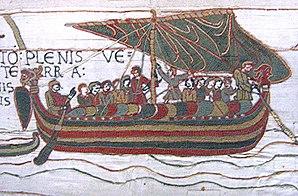
L'invention du bateau remonte à plusieurs milliers d'années, et correspond au besoin que l'homme a très tôt eu de pouvoir se déplacer sur l'eau, qu'il s'agisse de rivière ou de mer. Les bateaux ont accompagné l’homme dans son évolution. De la barque monoxyle du Mésolithique au puissant porte-avions nucléaire moderne, l'histoire des bateaux accompagne celle de l’Homme.
La tapisserie de Bayeux, aussi connue sous le nom de « tapisserie de la reine Mathilde », et plus anciennement « Telle du Conquest » est une broderie du XIᵉ siècle inscrite depuis 2007 au registre Mémoire du monde par l'UNESCO.
Un débarquement est une opération militaire amphibie visant à déposer sur une côte des soldats et du matériel militaire depuis des navires de débarquement en vue d'une invasion.
L'histoire de la Normandie retrace le passé de la Normandie, région historique française, depuis le duché de Normandie à la création d'une région administrative homonyme en 2016.
Cette page concerne l'année 1064 du calendrier julien.
Bayeux [bajø] est une commune française et une des trois sous-préfectures du département du Calvados et de la région Normandie, peuplée de 13 121 habitants.
Robert d’Eu, comte d'Eu et seigneur d'Hastings, fut un baron anglo-normand.
L’Angleterre est la plus étendue et la plus peuplée des quatre nations qui composent le Royaume-Uni. L'Angleterre correspond approximativement au territoire conquis par les Anglo-Saxons au Vᵉ siècle, avant d'être unifié au Xᵉ siècle et de former le royaume d'Angleterre, qui devient la Grande-Bretagne par les Actes d'Union de 1707 avec le royaume d'Écosse, puis le Royaume-Uni par l'Acte d'Union de 1800 avec le royaume d'Irlande.